Let's Go Brandon

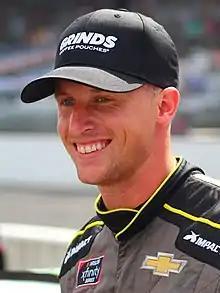
Race car driver Brandon Brown in October 2021

On October 2, 2021, racing driver Brandon Brown was being interviewed by NBC Sports reporter Kelli Stavast at the Talladega Superspeedway in Lincoln, Alabama, following his NASCAR Xfinity Series victory in the 2021 Sparks 300, which was shortened due to darkness. Fans were chanting "Fuck Joe Biden", and this became audible to viewers of the broadcast. On the live broadcast, while wearing a headset, reporter Stavast stated, "You can hear the chants from the crowd, 'Let's go, Brandon! As of December 2023, Stavast has not clarified if she misunderstood the chant or intentionally misquoted it. A reporter with the Associated Press said that the chant was "at first difficult to make out".